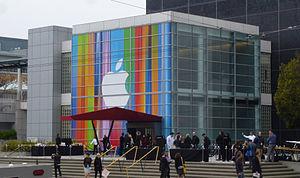
L'iPhone 5 est un modèle de la 6ᵉ génération d'iPhone, de la société Apple. Il succède à l'IPhone 4S et précède les modèles IPhone 5s et IPhone 5c. Il est dévoilé, lors d'une conférence de presse, le 12 septembre 2012 et officiellement, le 21 septembre 2012.